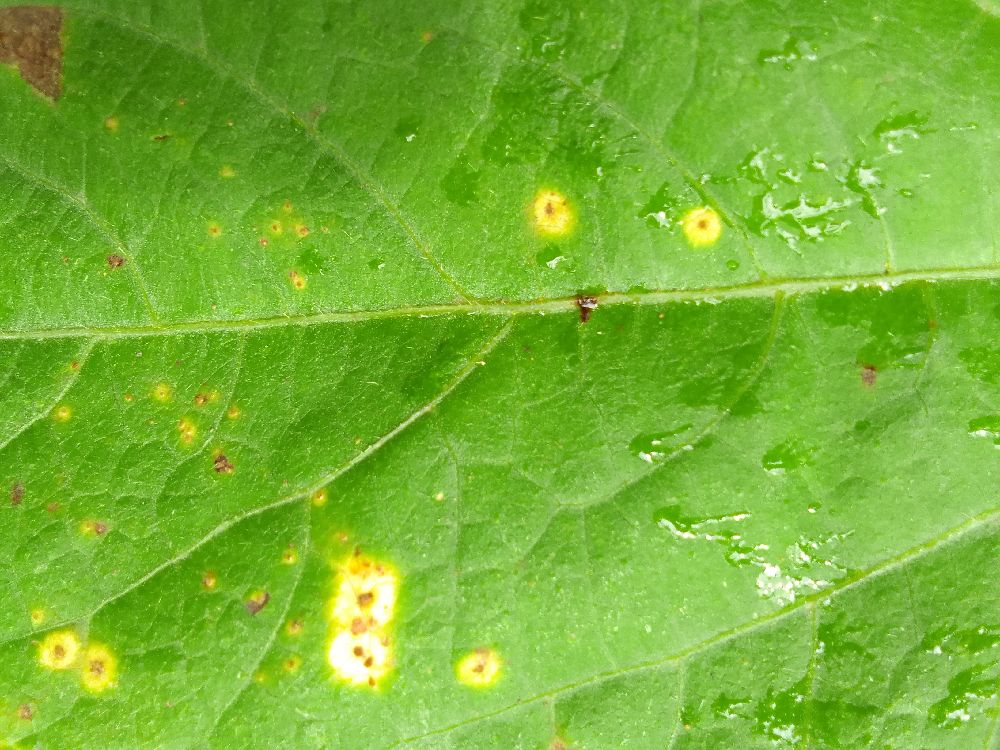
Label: rust